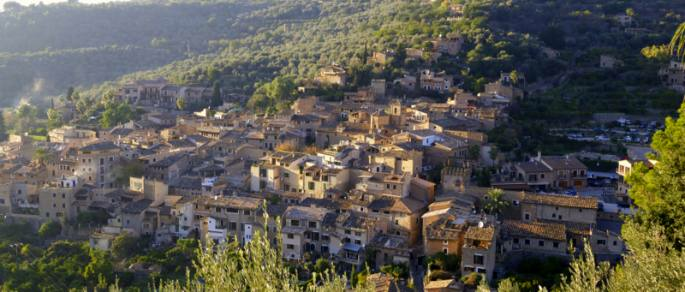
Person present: No